METRORail Red Line

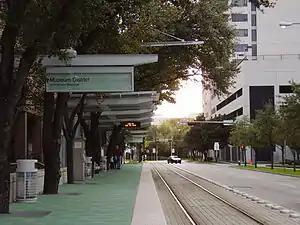
In Houston's Museum District, northbound and southbound trains take separate streets.

As with the other METRORail lines, the Red Line is predominantly at-grade and street running, with paved tracks laid down the median of Main Street in downtown, Fannin Street to the south, and Fulton Street to the north. These tracks are not physically separated from road traffic, though they are located in dedicated lanes and trains receive priority at intersections at cross-streets by means of preempted traffic signals. However, flashing grade crossing signals and gates are present where trains cross parallel traffic lanes as they move from one street to another, and along the section of the line south of Old Spanish Trail, where tracks are laid out on a right-of-way parallel to the road rather than in the median. Two sections along the Red Line extension north of UH–Downtown, though, are located on elevated structures: the Burnett Transit Center and the tracks leading to and from it, and a grade-separated crossing of a freight line along Fulton Street south of the Northline Transit Center.